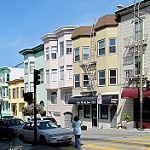
Label: non_damage_buildings_street